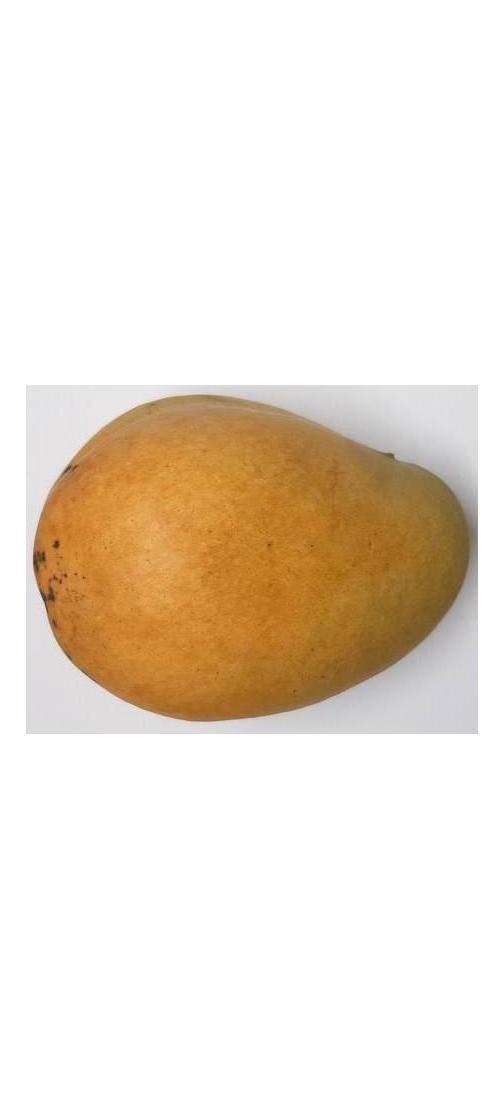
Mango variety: Bari-11